Yahoo Music

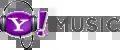
Previous Yahoo! Music logo used until 2013.

Yahoo Music was a brand under which Yahoo provided music services including Internet radio, a digital music store, music streaming service, media player software, and original programming. Yahoo Music was sold to Rhapsody in early 2008.